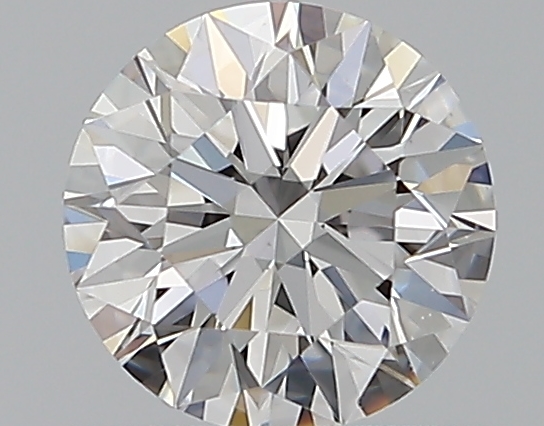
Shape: round
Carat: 0.54
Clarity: VS2
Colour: E
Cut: EX
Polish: EX
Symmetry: EX
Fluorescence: N
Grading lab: GIA
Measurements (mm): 5.2 x 5.23 x 3.23